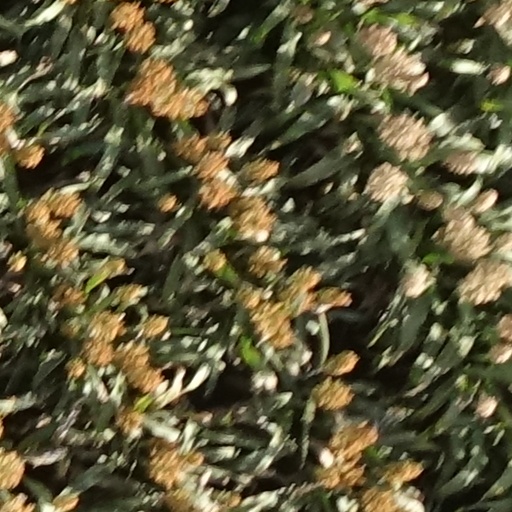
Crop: sorghum